Omar Gaither

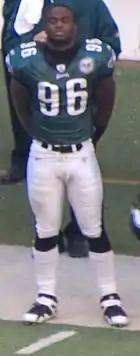
Gaither with the Philadelphia Eagles in 2007

Omar Thabiti Gaither (born March 18, 1984) is a former American football linebacker who played in the National Football League (NFL). He was drafted by the Philadelphia Eagles in the fifth round of the 2006 NFL draft. He was also a member of the Carolina Panthers, Houston Texans, Oakland Raiders, and Atlanta Falcons. He played college football at Tennessee.